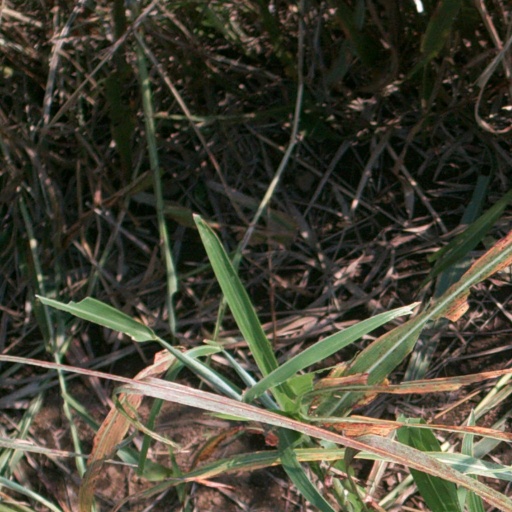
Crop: sorghum